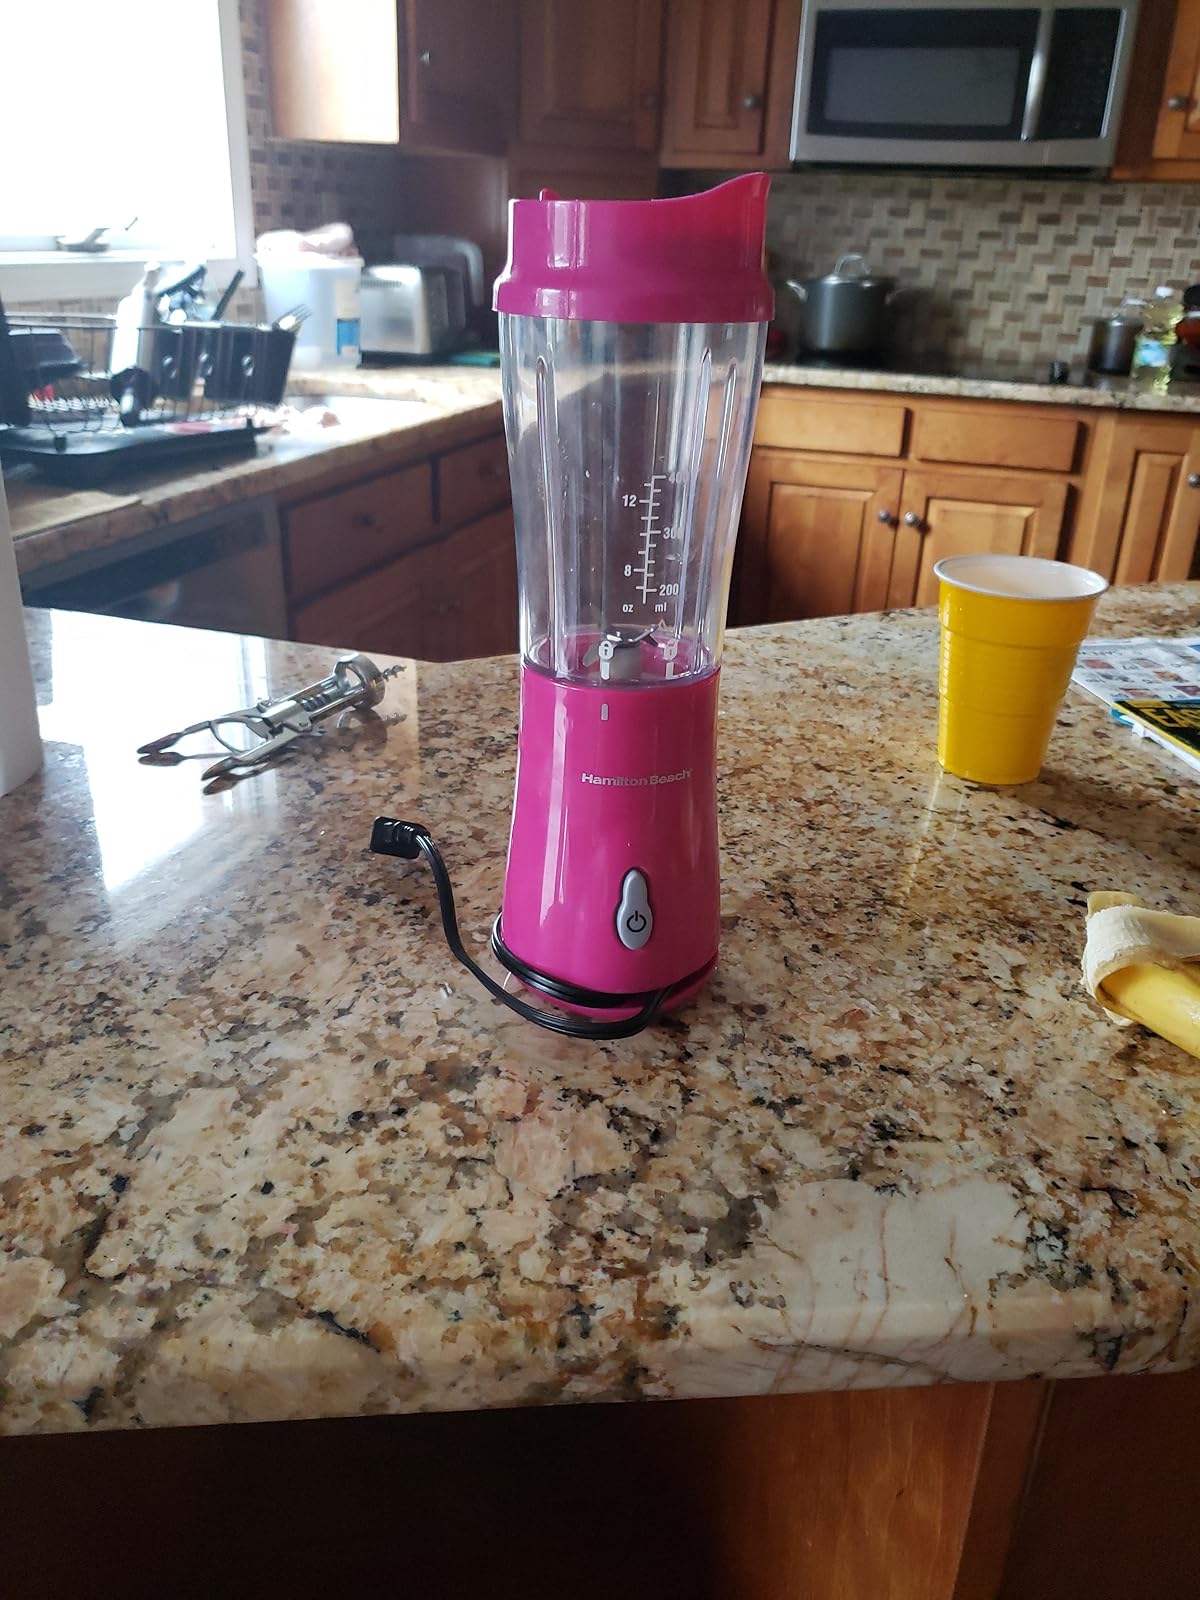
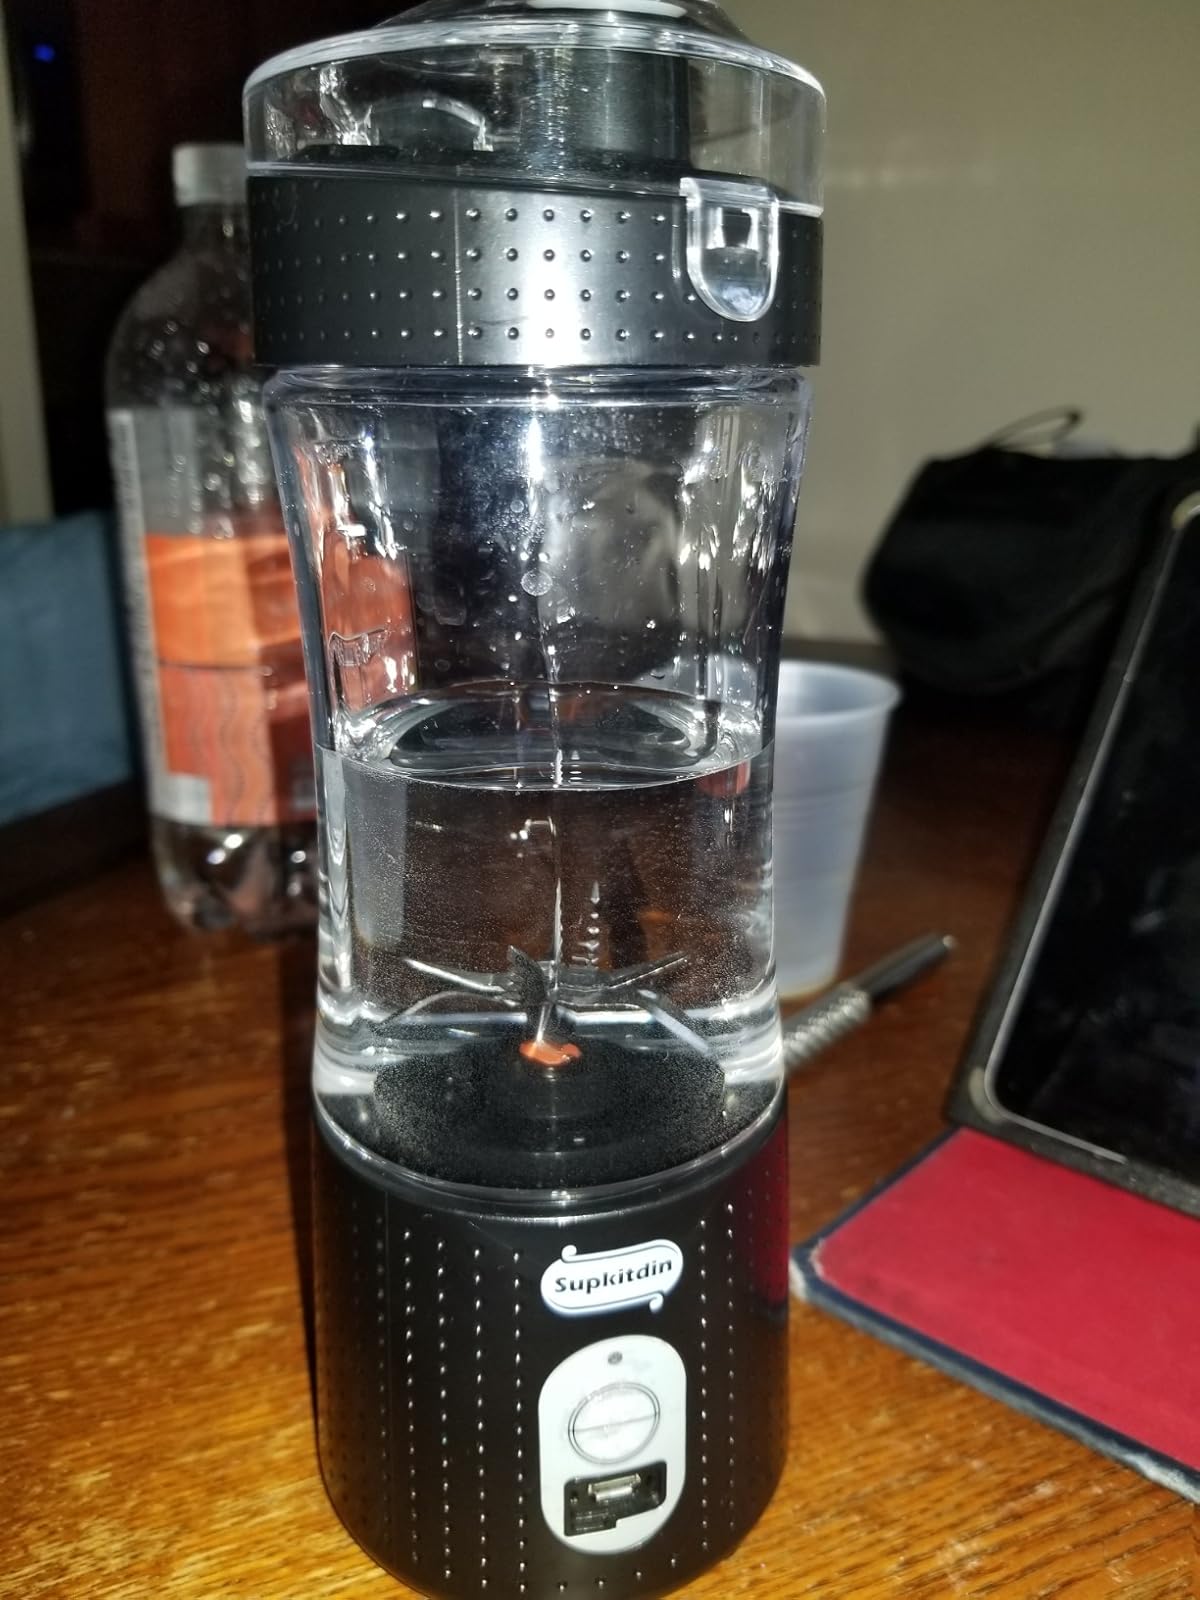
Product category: items_blender
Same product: no